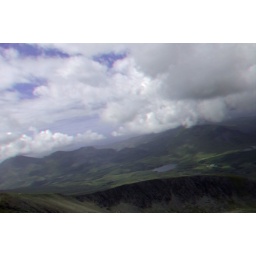
Descending Mount Snowdon in anaglyph 3D stereo red cyan glasses to view